Al-Ukhaydir, Tabuk Province

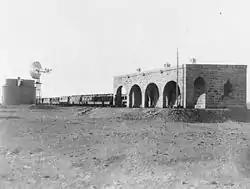
The Hejaz Railway station at al-Ukhaydir, 1916 or 1917

In 1906, the Hejaz Railway, which was established partly to replace the traditional Hajj caravan route, was extended to al-Ukhaydir. Al-Ukhaydir was the southernmost point in the Hejaz where Christians were permitted by the Ottoman Empire to travel. Thus, construction of the remainder of the line south of al-Ukhaydir was overseen by Egyptian engineers, rather than many of the Europeans who were used for the northern line of the railway.